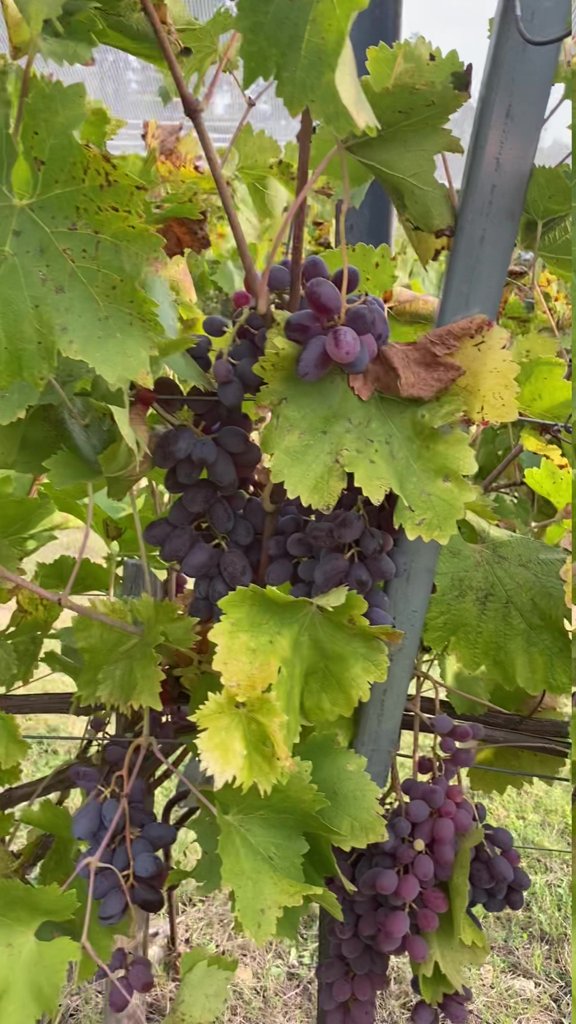
Berries visible: 227
Grape clusters: 6